Desensitization (psychology)

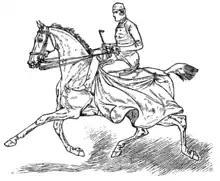
Horses have a natural fear of unpredictable movement. Pictured is a horse being desensitized to accept the fluttering skirt of a lady's riding habit.

Animals can also be desensitized to their rational or irrational fears. A race horse who fears the starting gate can be desensitized to the fearful elements (the creak of the gate, the starting bell, the enclosed space) one at a time, in small doses or at a distance. Clay et al. (2009) conducted an experiment whereby he allocated rhesus macaques to either a desensitization group or a control group, finding that those in the desensitization group showed a significant reduction in both the rate and duration of fearful behavior. This supports the use of PRT training. Desensitization is commonly used with simple phobias like insect phobia. In addition, desensitization therapy is a useful tool in training domesticated dogs. Systematic desensitization used in conjunction with counter-conditioning was shown to reduce problem behaviours in dogs, such as vocalization and property destruction.